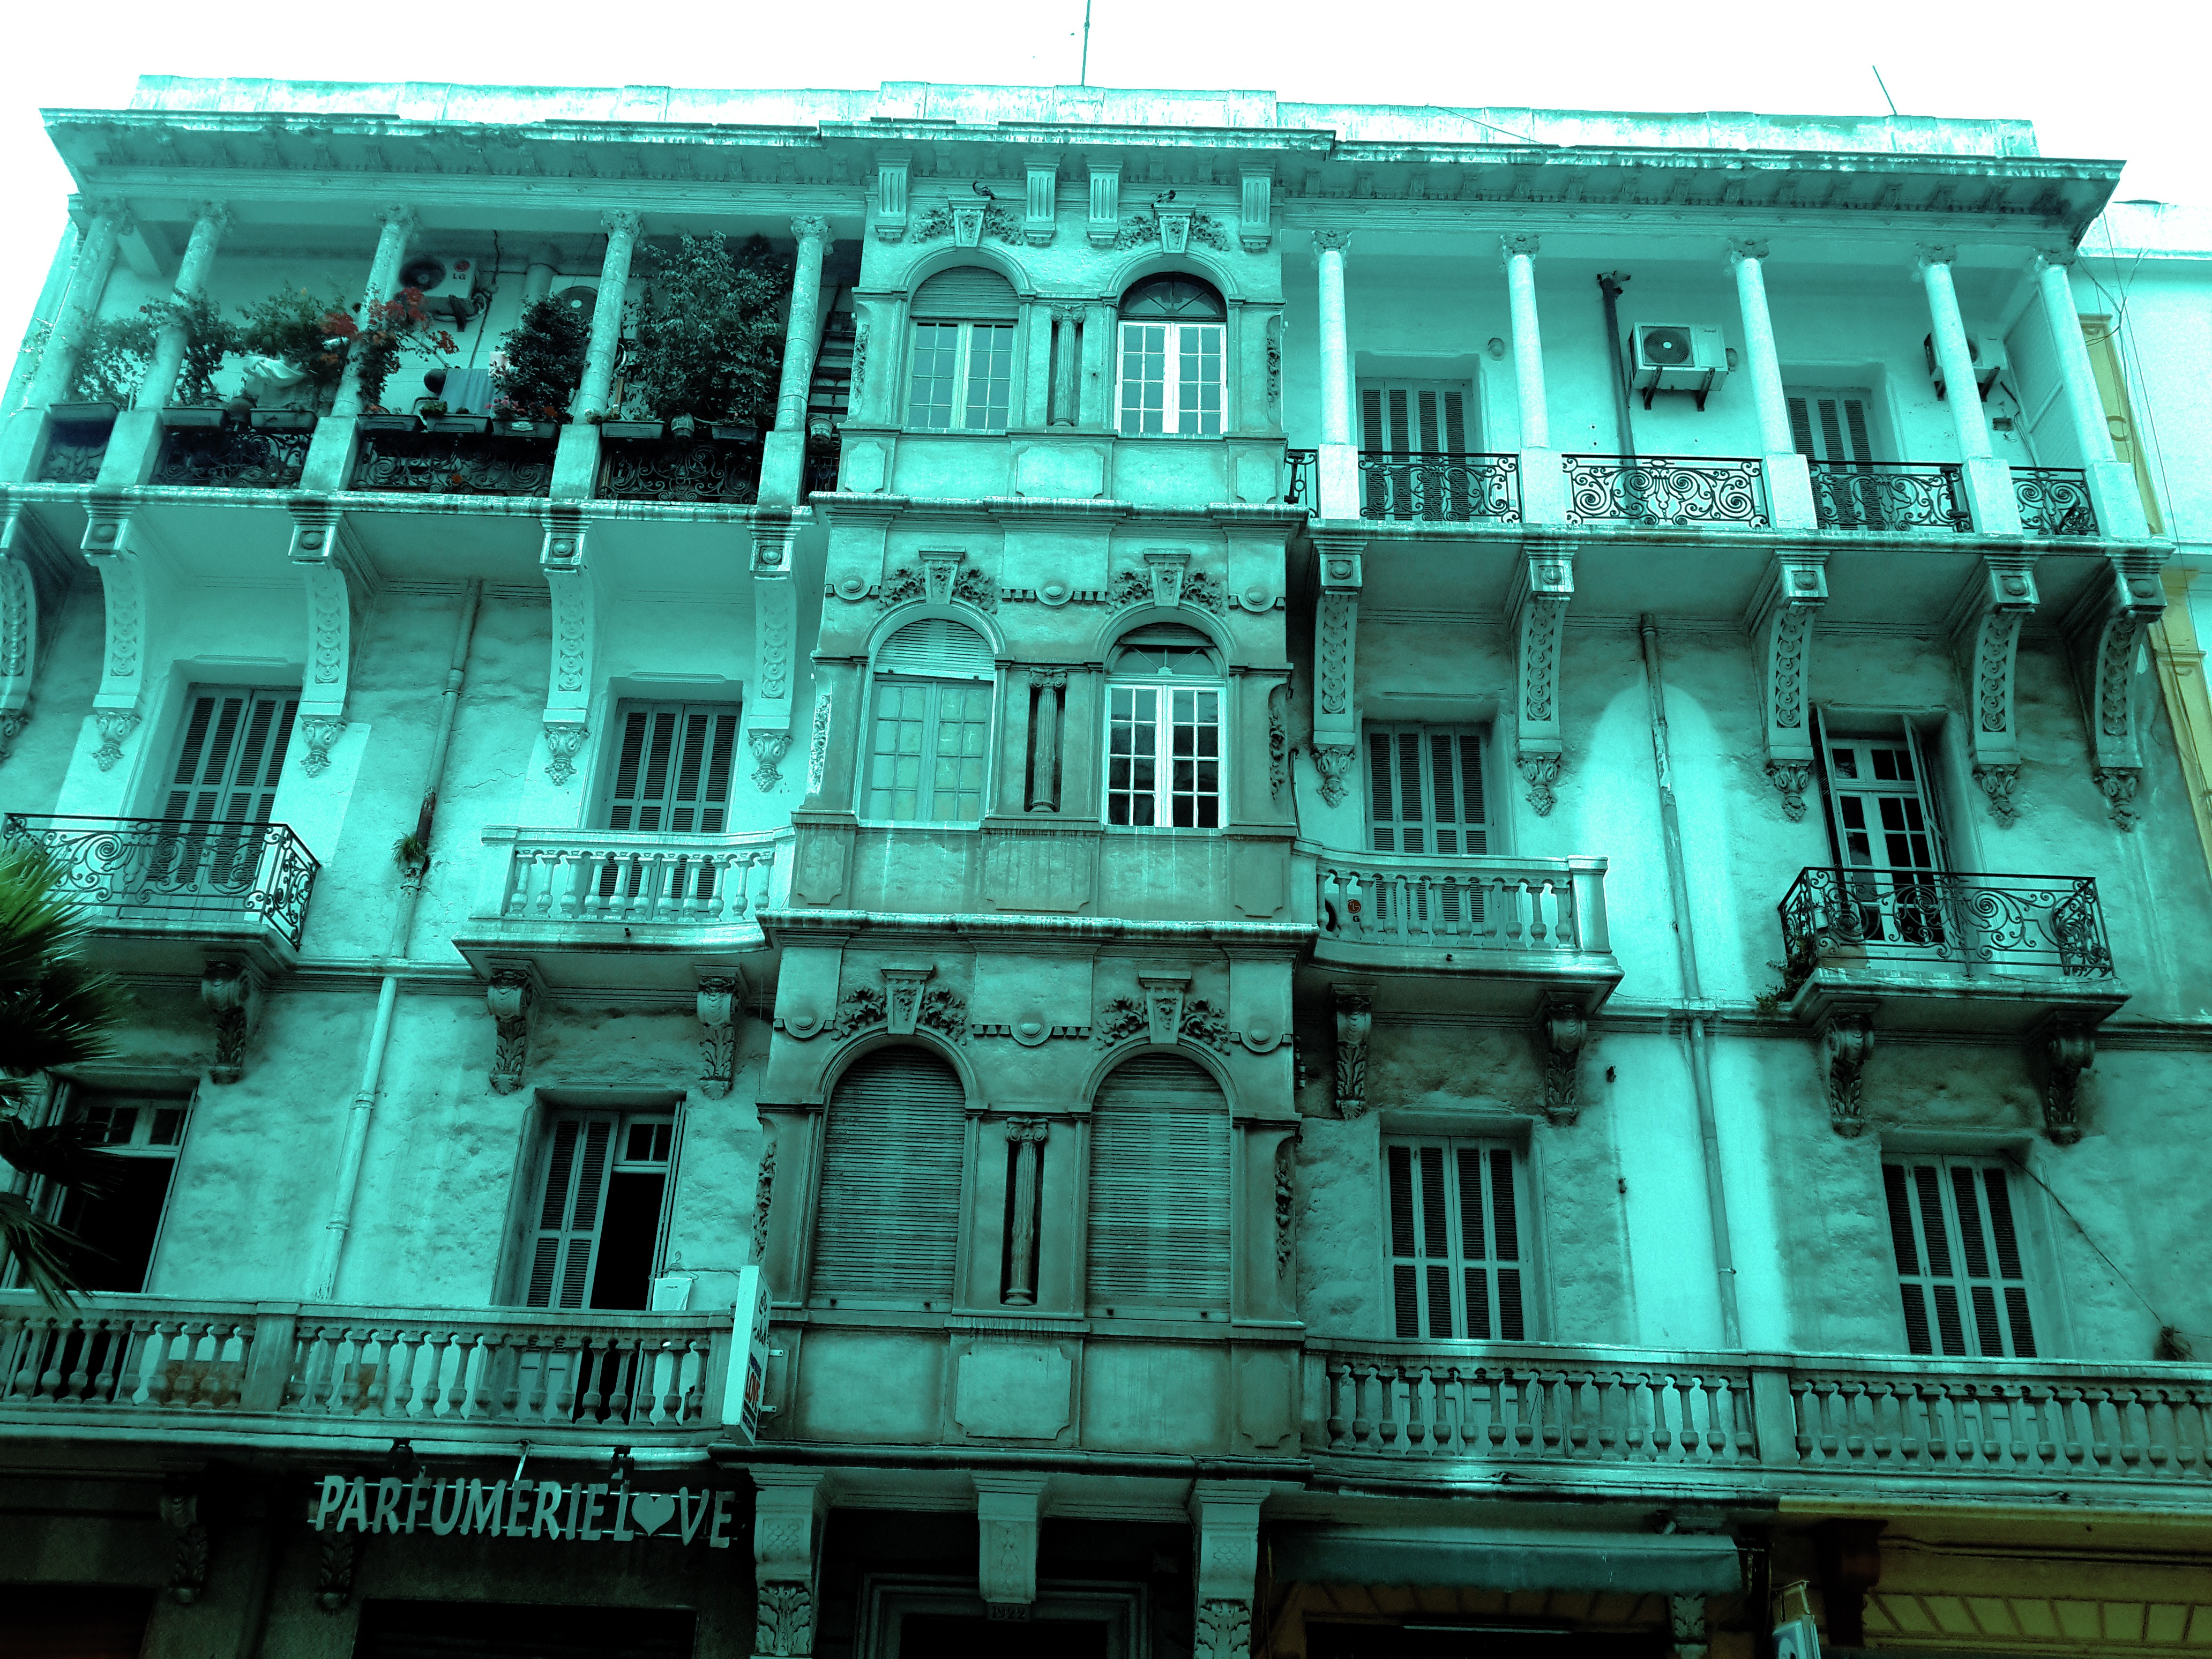
architecture, house, window, building, landmark, facade, metropolis, urban area